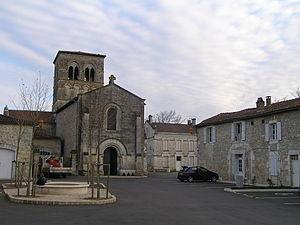
église de Chazelles, Charente, France